Global 500 Roll of Honour

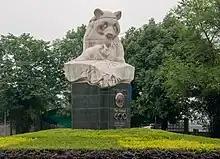
Monument in recognition of the Chengdu Research Base of Giant Panda Breeding receiving the UNEP award

The Global 500 Roll of Honour was an award given from 1987 to 2003 by the United Nations Environment Programme (UNEP). The award recognized the environmental achievements of individuals and organizations around the world. A successor system of UNEP awards called Champions of the Earth started in 2005.